Boonesborough, Kentucky

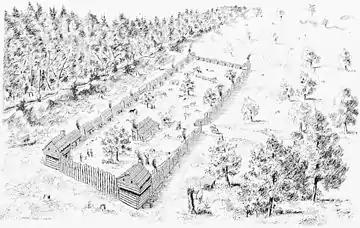
Boonesborough in 1778 (from "Boonesborough..." by George Washington Ranck, 1901).

Boonesborough or Boonesboro is an unincorporated community in Madison County, Kentucky, United States. Founded by famed frontiersman Daniel Boone in 1775 as one of the first English-speaking settlements west of the Appalachian Mountains, Boonesborough lies in the central part of the state along the Kentucky River and is the site of Fort Boonesborough State Park, which includes the Kentucky River Museum. The park site has been rebuilt to look like a working fort of the time that Boone resided there.